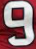
Number: 9